Charlottenburg Gate

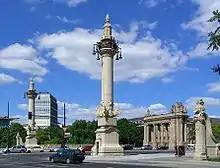
Charlottenburg Gate with candelabra, 2010 condition

In the course of the Nazi "Welthauptstadt Germania" plans, Adolf Hitler's chief architect Albert Speer in 1937 ordered the "Charlottenburger Chaussee" road widened to an "East-West-Axis". To enable a continuous view on street level, the bridge was flattened and broadened, while the candelabra and the porticoes were dismantled and moved further apart to a distance of . Charlottenburg Gate and its surrounds were heavily damaged during World War II and the final Battle of Berlin, when in April 1945 forces of the Polish 1st Infantry Division, pushing eastwards to the Berlin city centre, fought against retiring Wehrmacht troops.